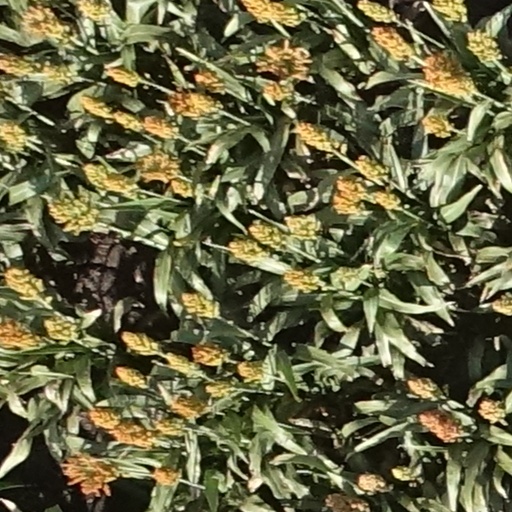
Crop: sorghum